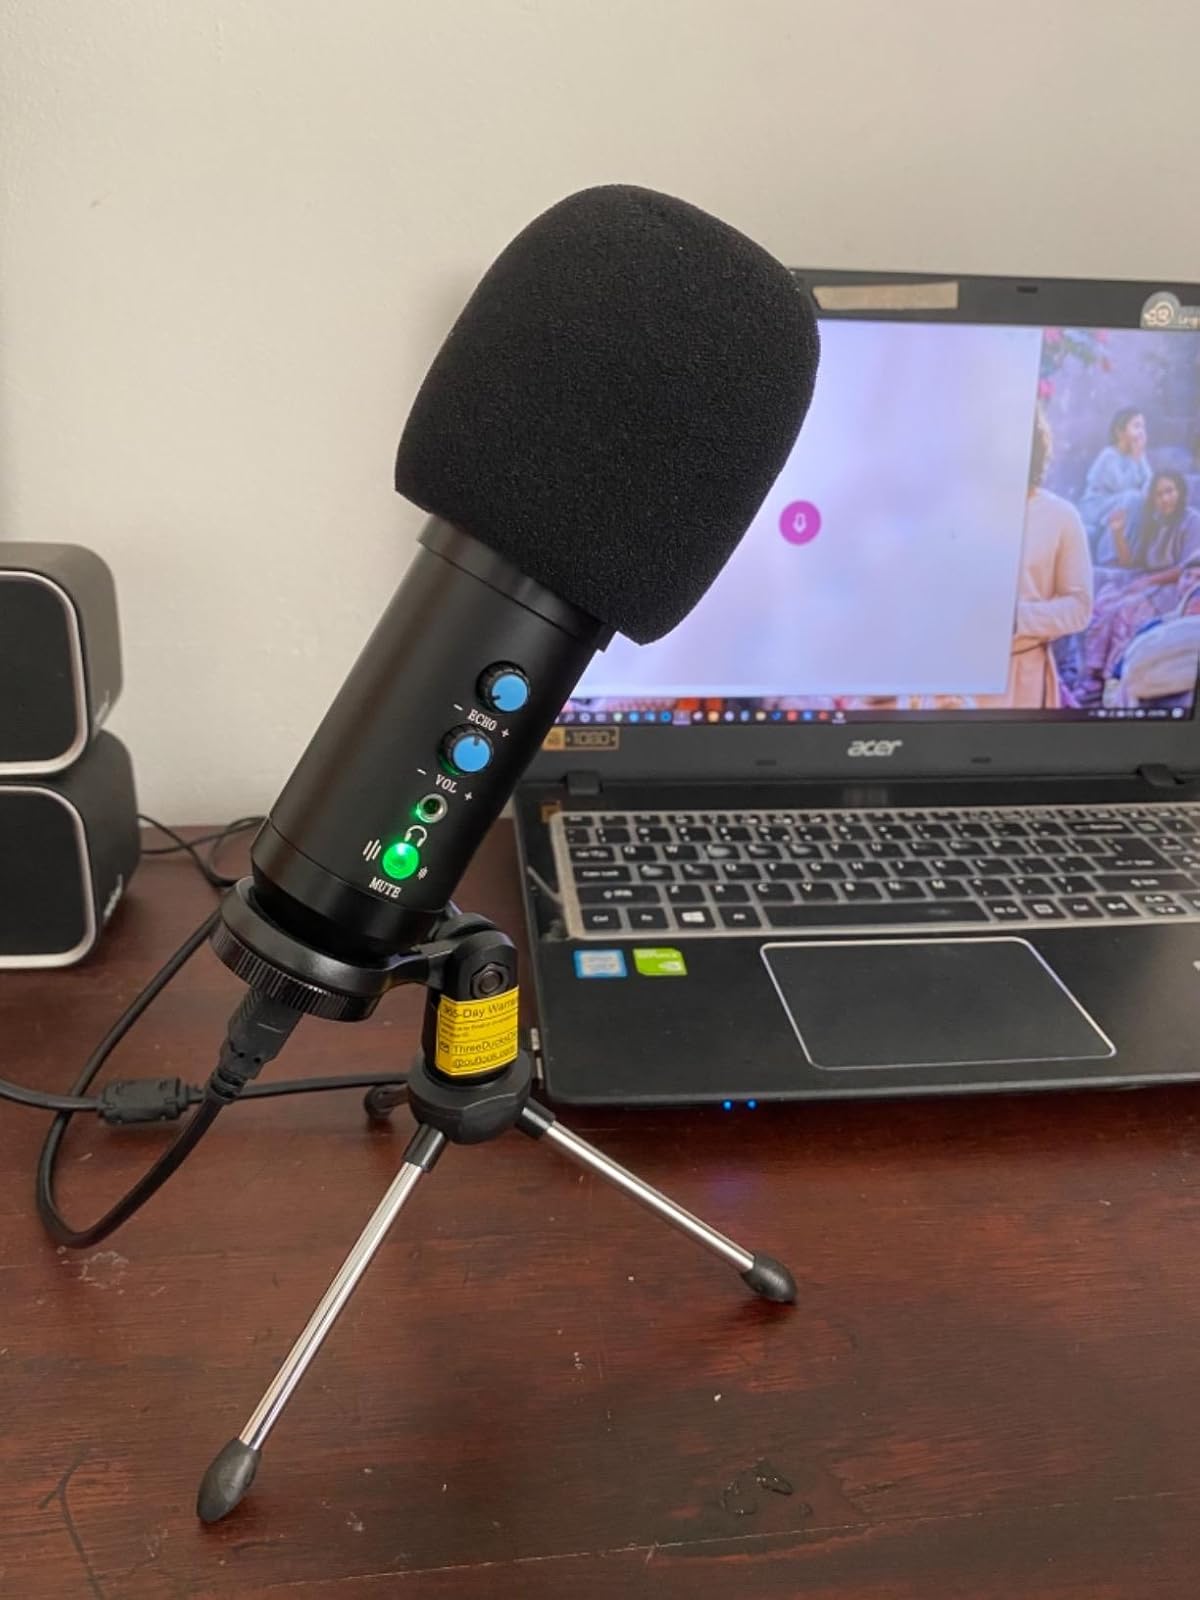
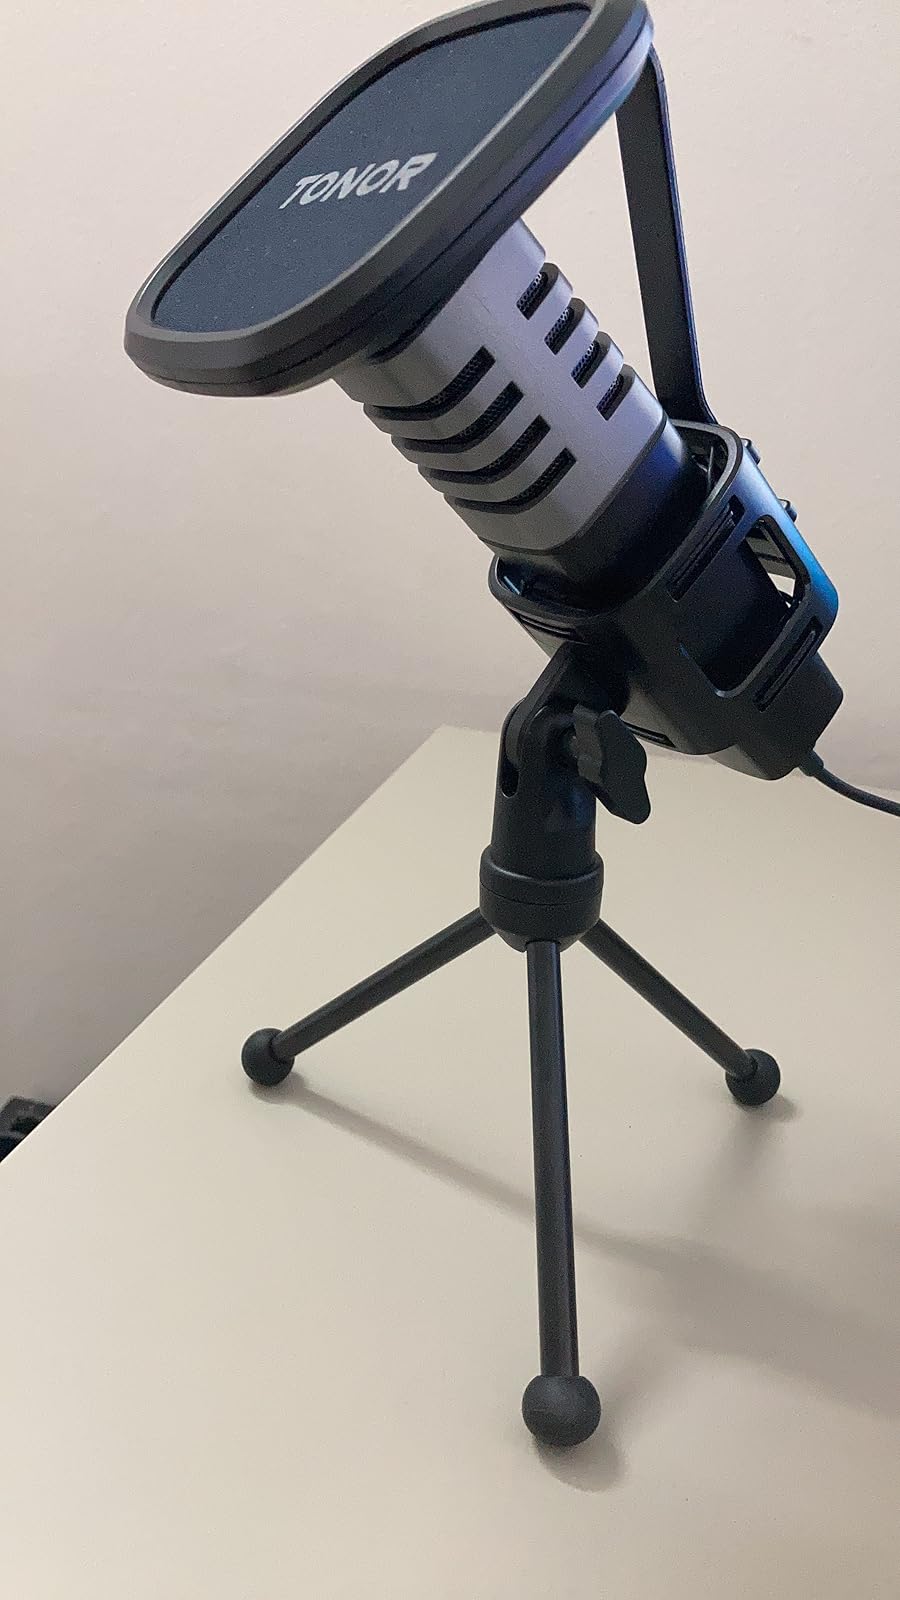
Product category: microphone
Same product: no